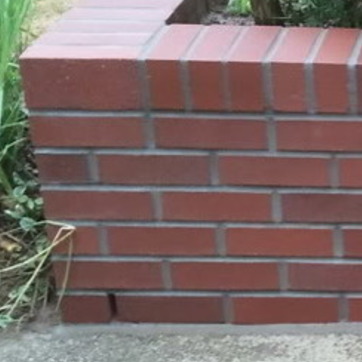
Material: brick